Bob Wilkins

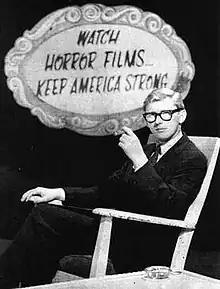
Bob Wilkins in his iconic rocking chair

Bob Wilkins (born Robert Gene Wilkins; April 11, 1932 – January 7, 2009) was a television personality.